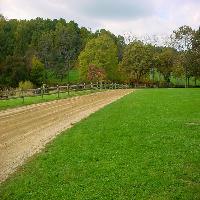
Weather: cloudy or overcast